Albert Manent

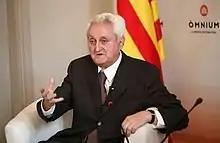

Albert Manent i Segimon (23 September 1930 – 14 April 2014) was a Catalan writer and cultural activist. He was mostly involved in the field of Catalan. Manent was the son of the writer Marià Manent. He graduated the subject of law and in Catalan philology. He was born in Premia de Dalt, Spain.